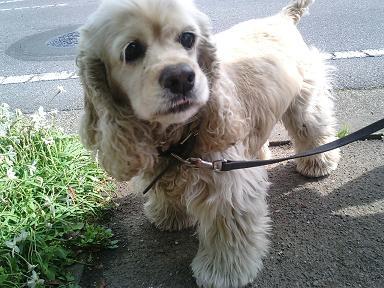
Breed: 286-n000111-cocker_spaniel